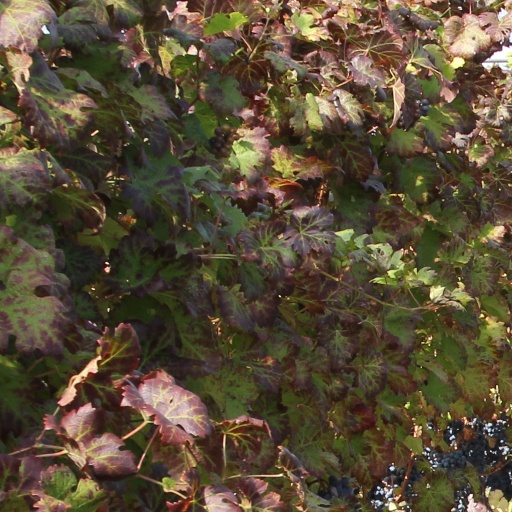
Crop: grape